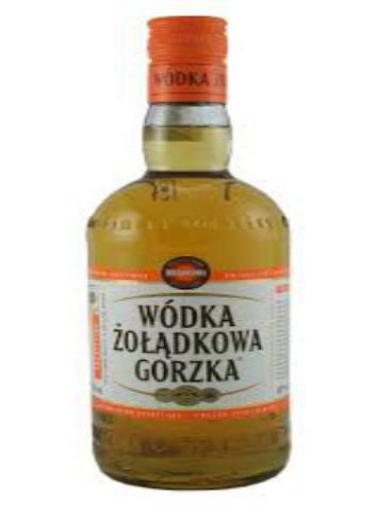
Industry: Food